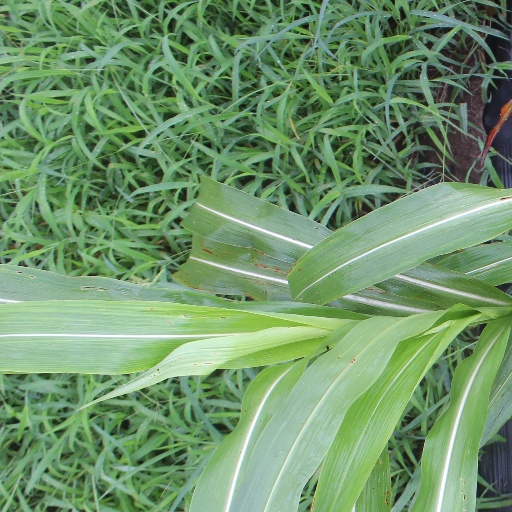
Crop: sorghum